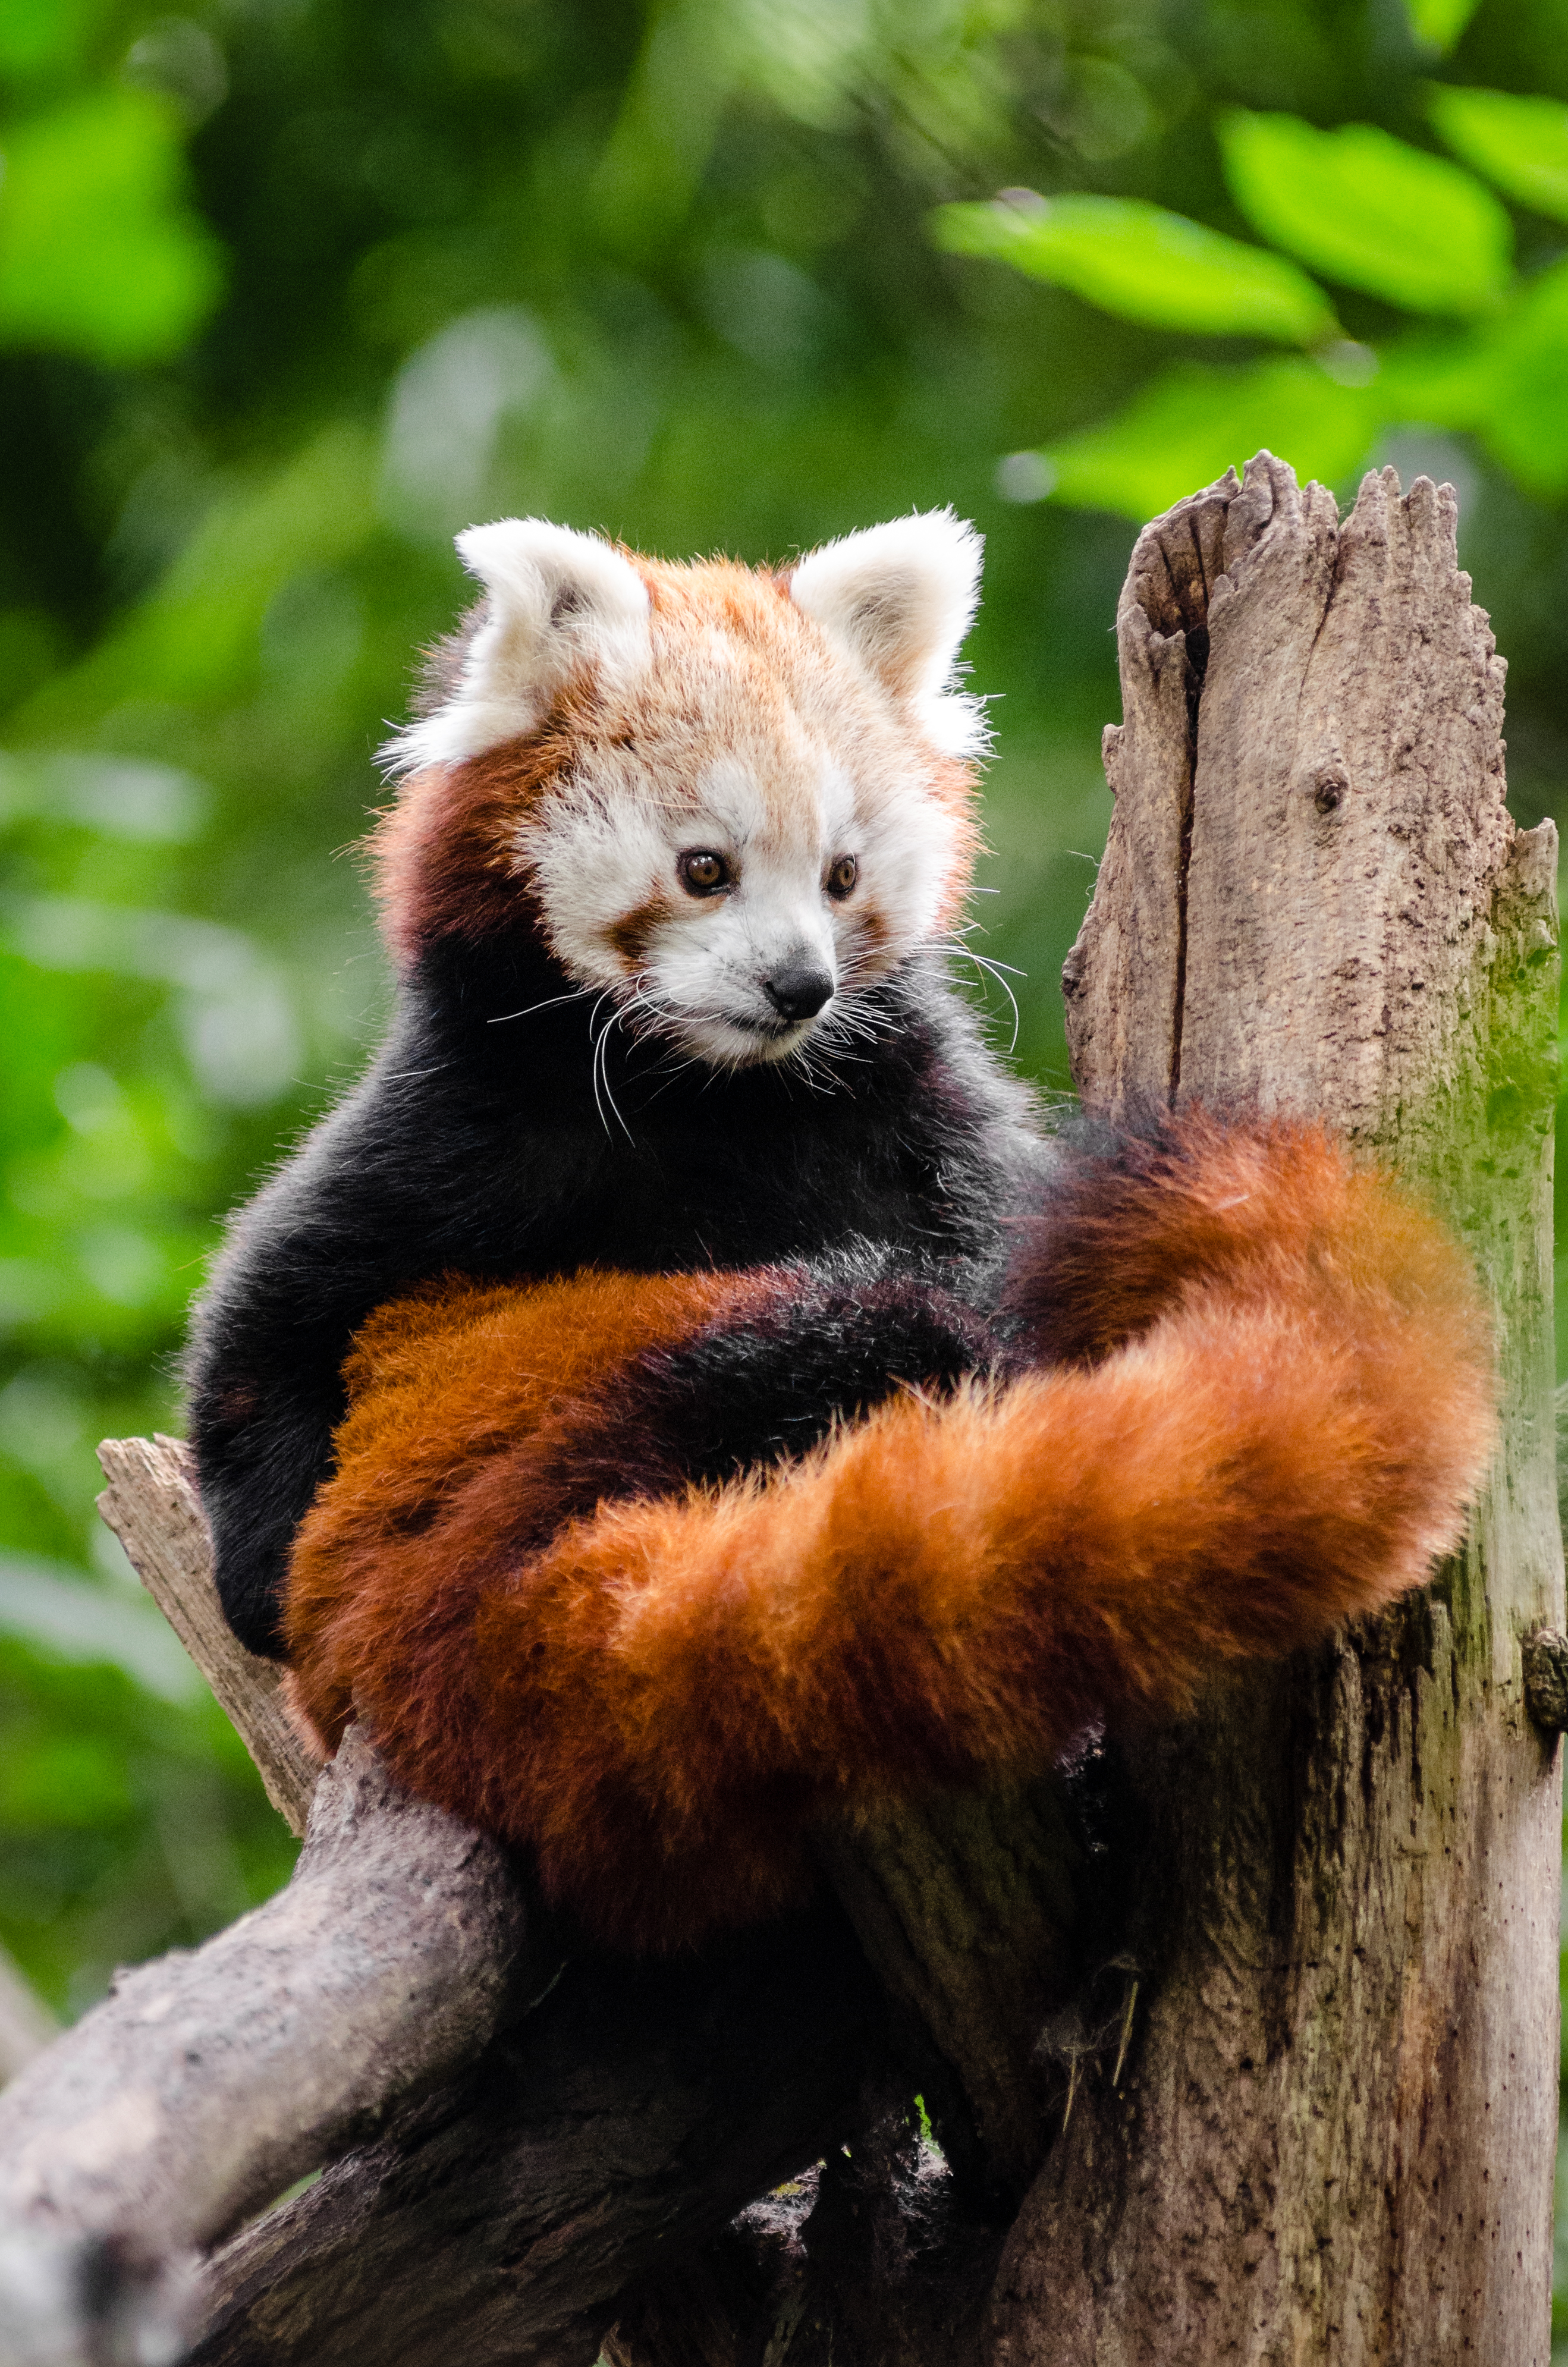
tree, nature, bokeh, vintage, sweet, rain, wet, animal, cute, female, bear, wildlife, zoo, fur, orange, young, green, high, red, mammal, nikon, fauna, red panda, panda, face, nose, tail, animals, ears, endangered, vertebrate, germany, deutschland, natur, tier, iso, ss, fell, regen, grn, gesicht, baum, adorable, bamboo, d7000, roter, kleiner, niedlich, sues, suess, species, bedrohte, tierart, tierpark, weiblich, jungtier, jung, ohren, schwanz, nase, bedroht, ailurus, fulgens, moist, feucht, dog breed group